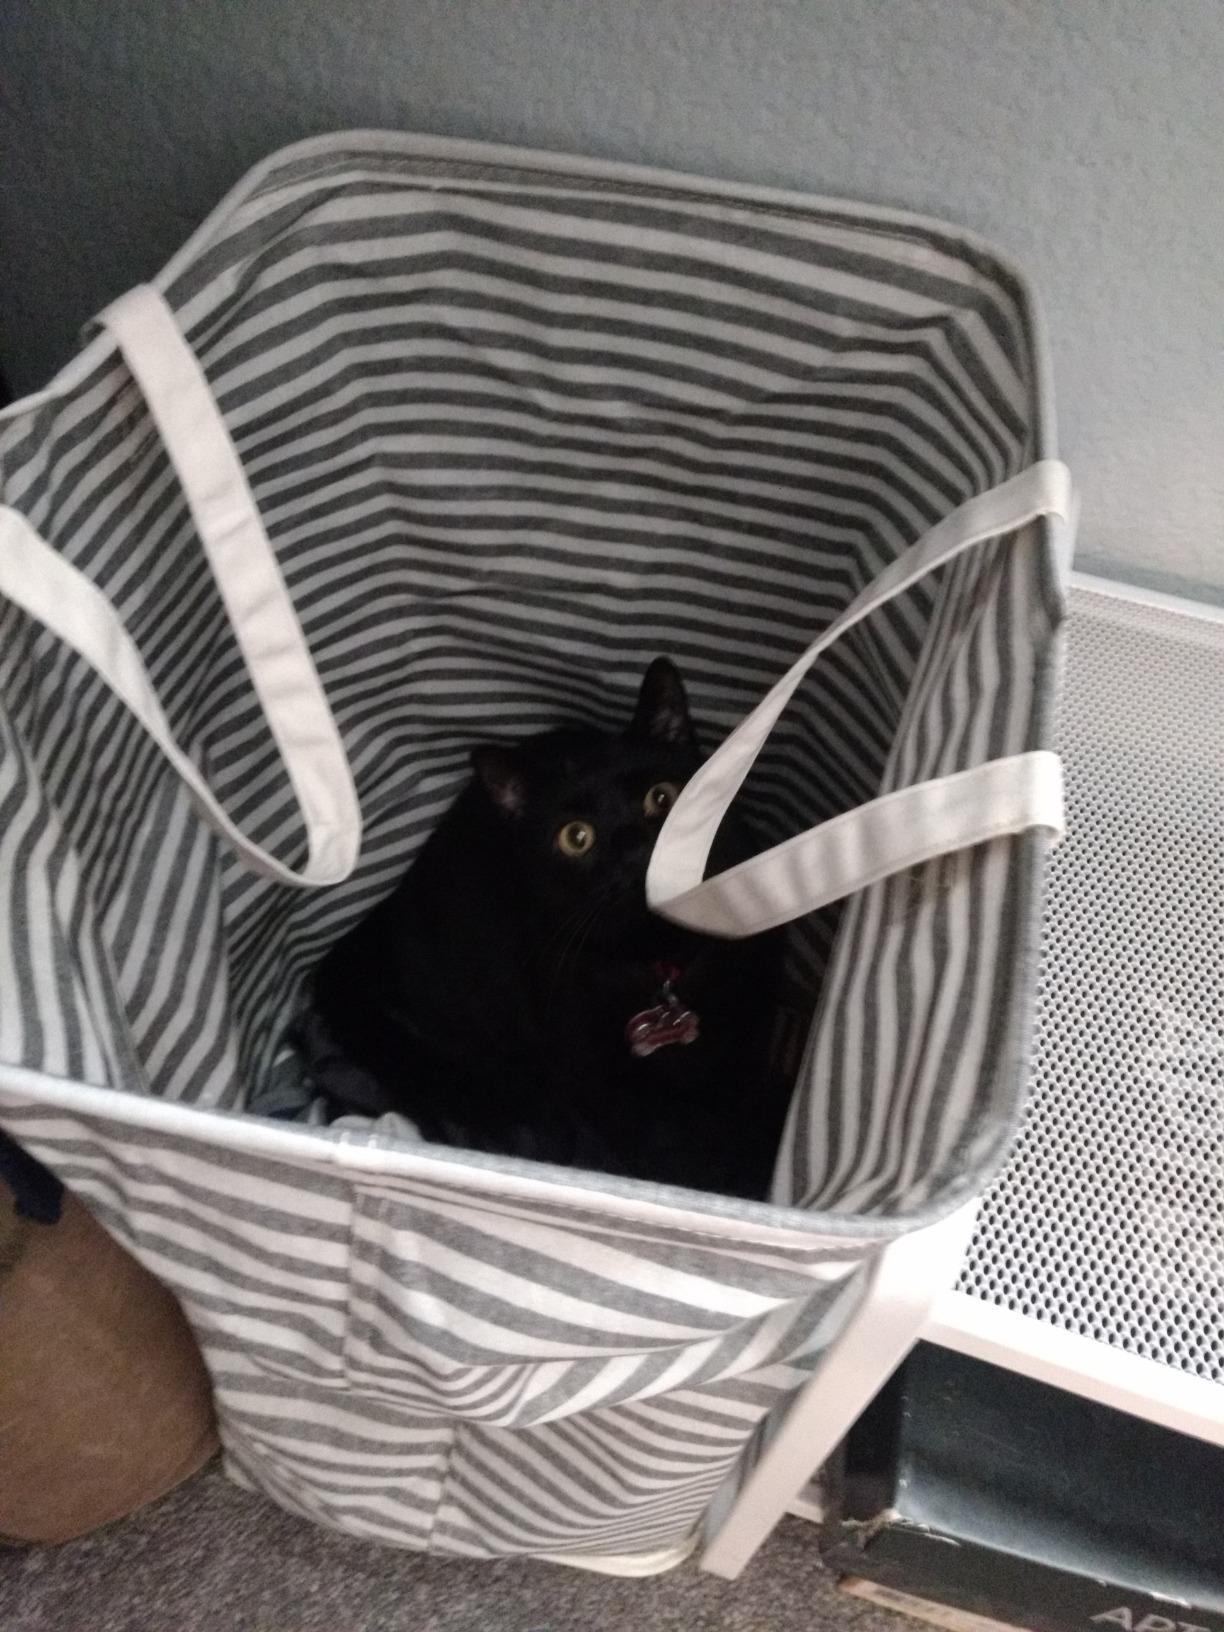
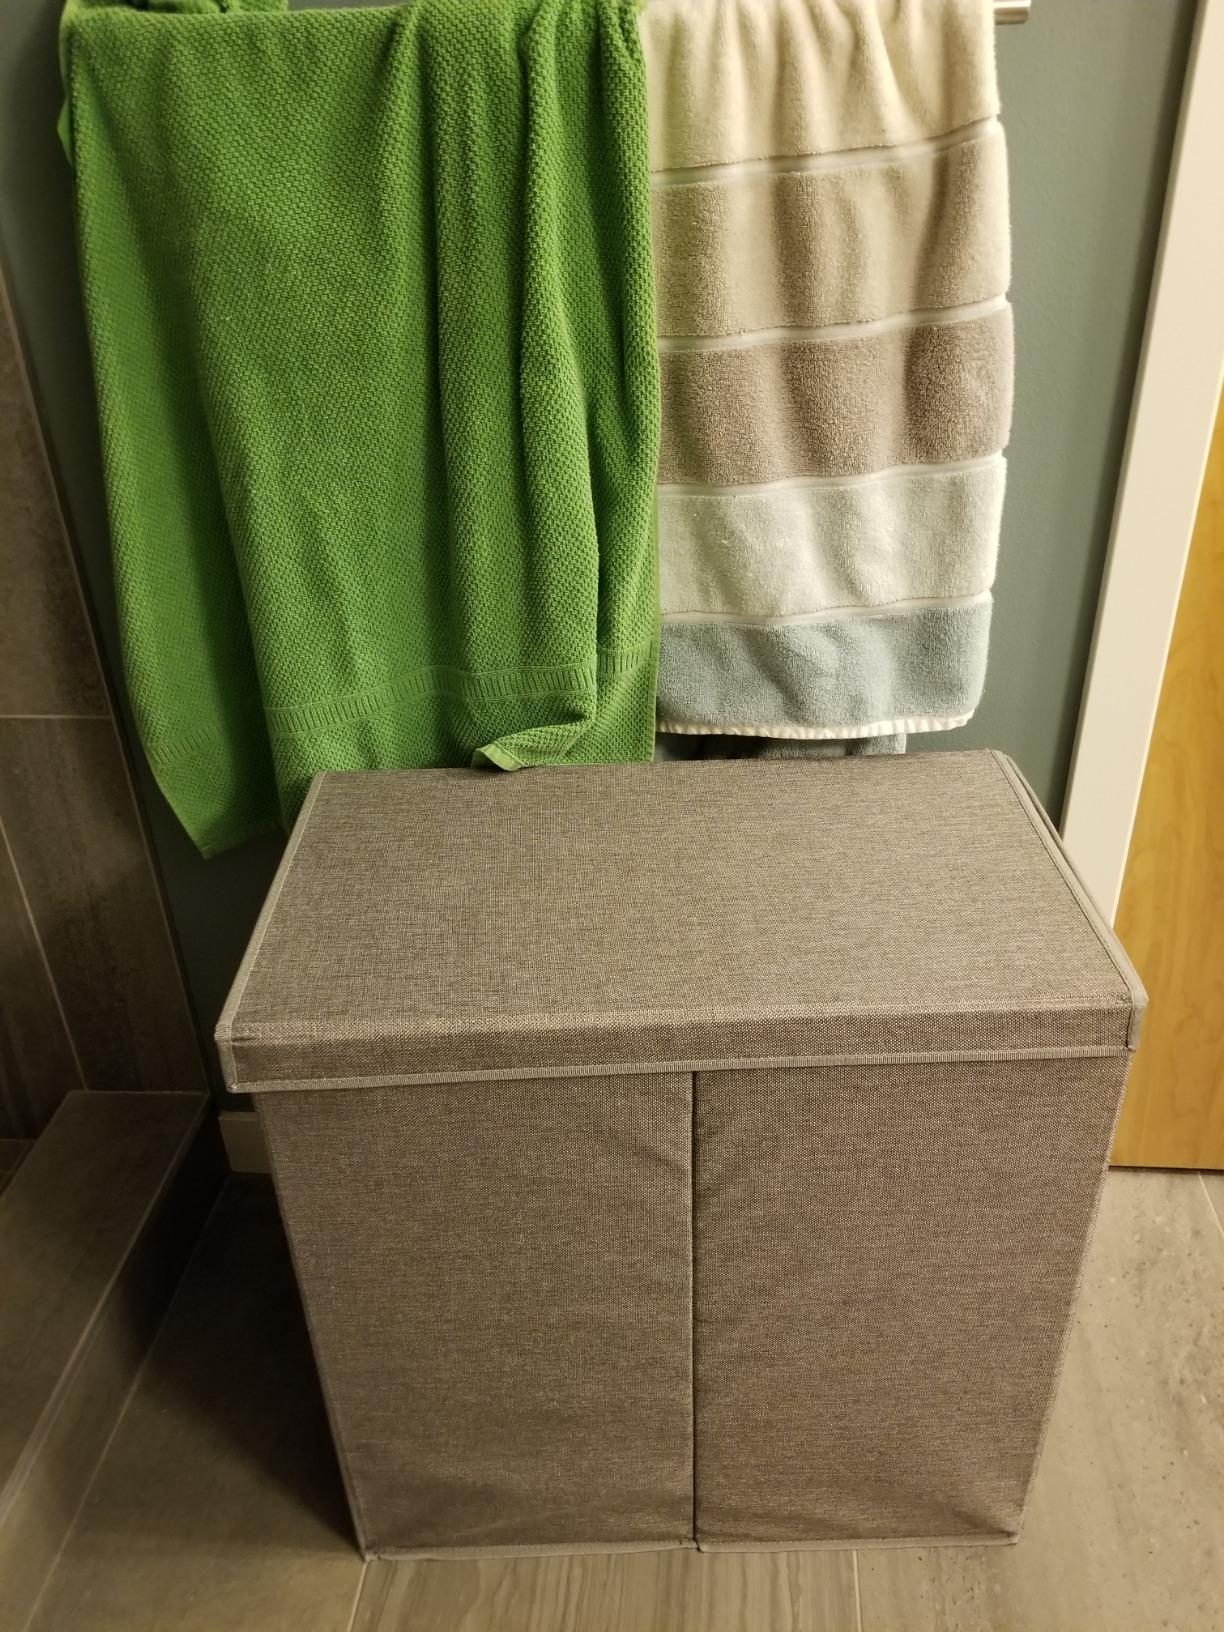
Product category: items_hamper
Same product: no